Black tie

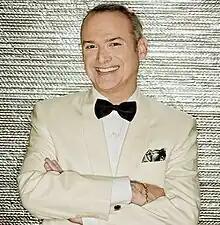
A white dinner jacket

The dinner suit's accompaniments have also evolved over time. The most traditional interpretations of these elements — dress shirt, low cut waistcoat (in the "V" or "U" shape), black bow tie, oxford dress shoes — are incorporated in the black tie dress code.